Emery Welshman

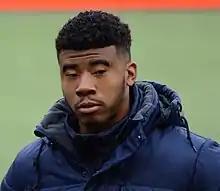
Welshman in 2018

Emery Simeon Alexander Welshman (born 9 November 1991) is a footballer who plays as a forward. Born in Canada, Welshman represented the Guyana national team.